Mirette on the High Wire

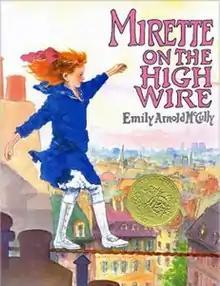
Front cover showing the Caldecott Medal, designed by Emily A. McCully

Mirette on the High Wire is a children's picture book written and illustrated by Emily Arnold McCully. Published in 1992, the book tells the story of Mirette, a French girl who learns to walk on the tightrope. McCully won the 1993 Caldecott Medal for her illustrations.